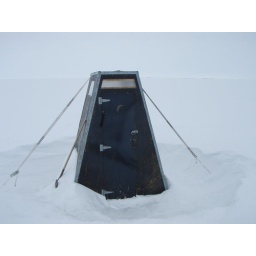
Toilets.... quite cold so.... a hole in the ice surrounded by 4 wooden door basically...